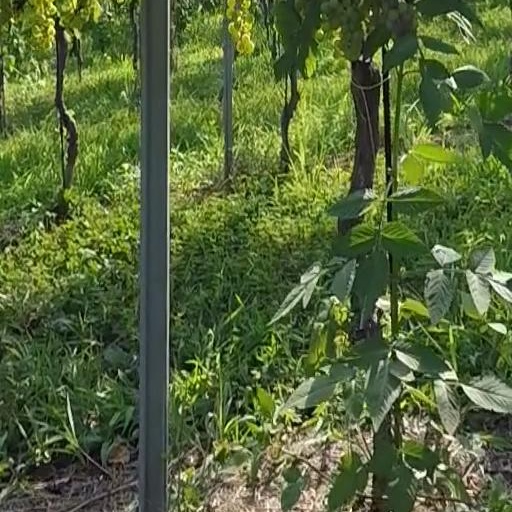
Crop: grape